Question: Please indicate a possible affordance area of throw_javelin that can be used for throwing
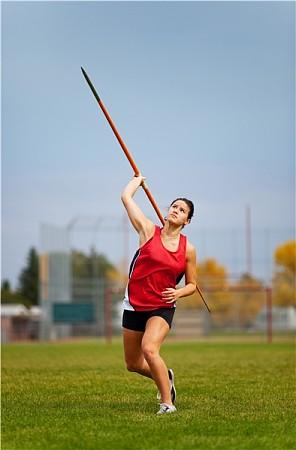
Answer: [77.257, 59.695, 216.612, 317.759]